Charles H. Gabriel

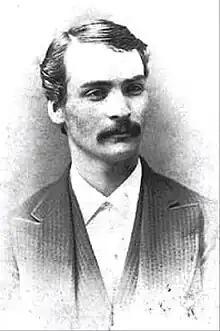
Gabriel c. 1885

Eventually he served as music director at Grace Methodist Episcopal Church, San Francisco, California (1890-2). While working at Grace Church, he was asked to write a song for a mission celebration. He wrote "Send the Light", which became his first commercial song. He moved to Chicago, Illinois, and in 1912 he began working with Homer Rodeheaver's publishing company.